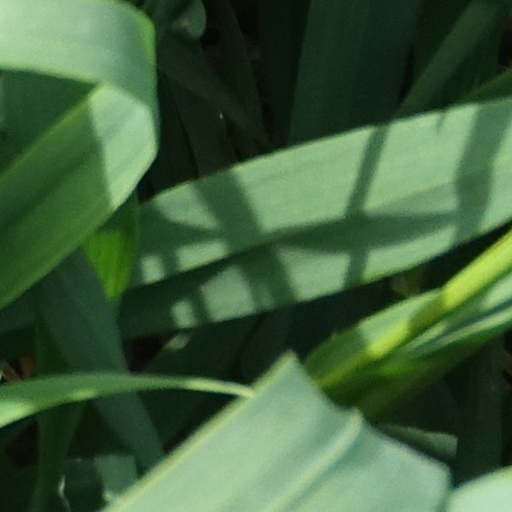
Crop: wheat